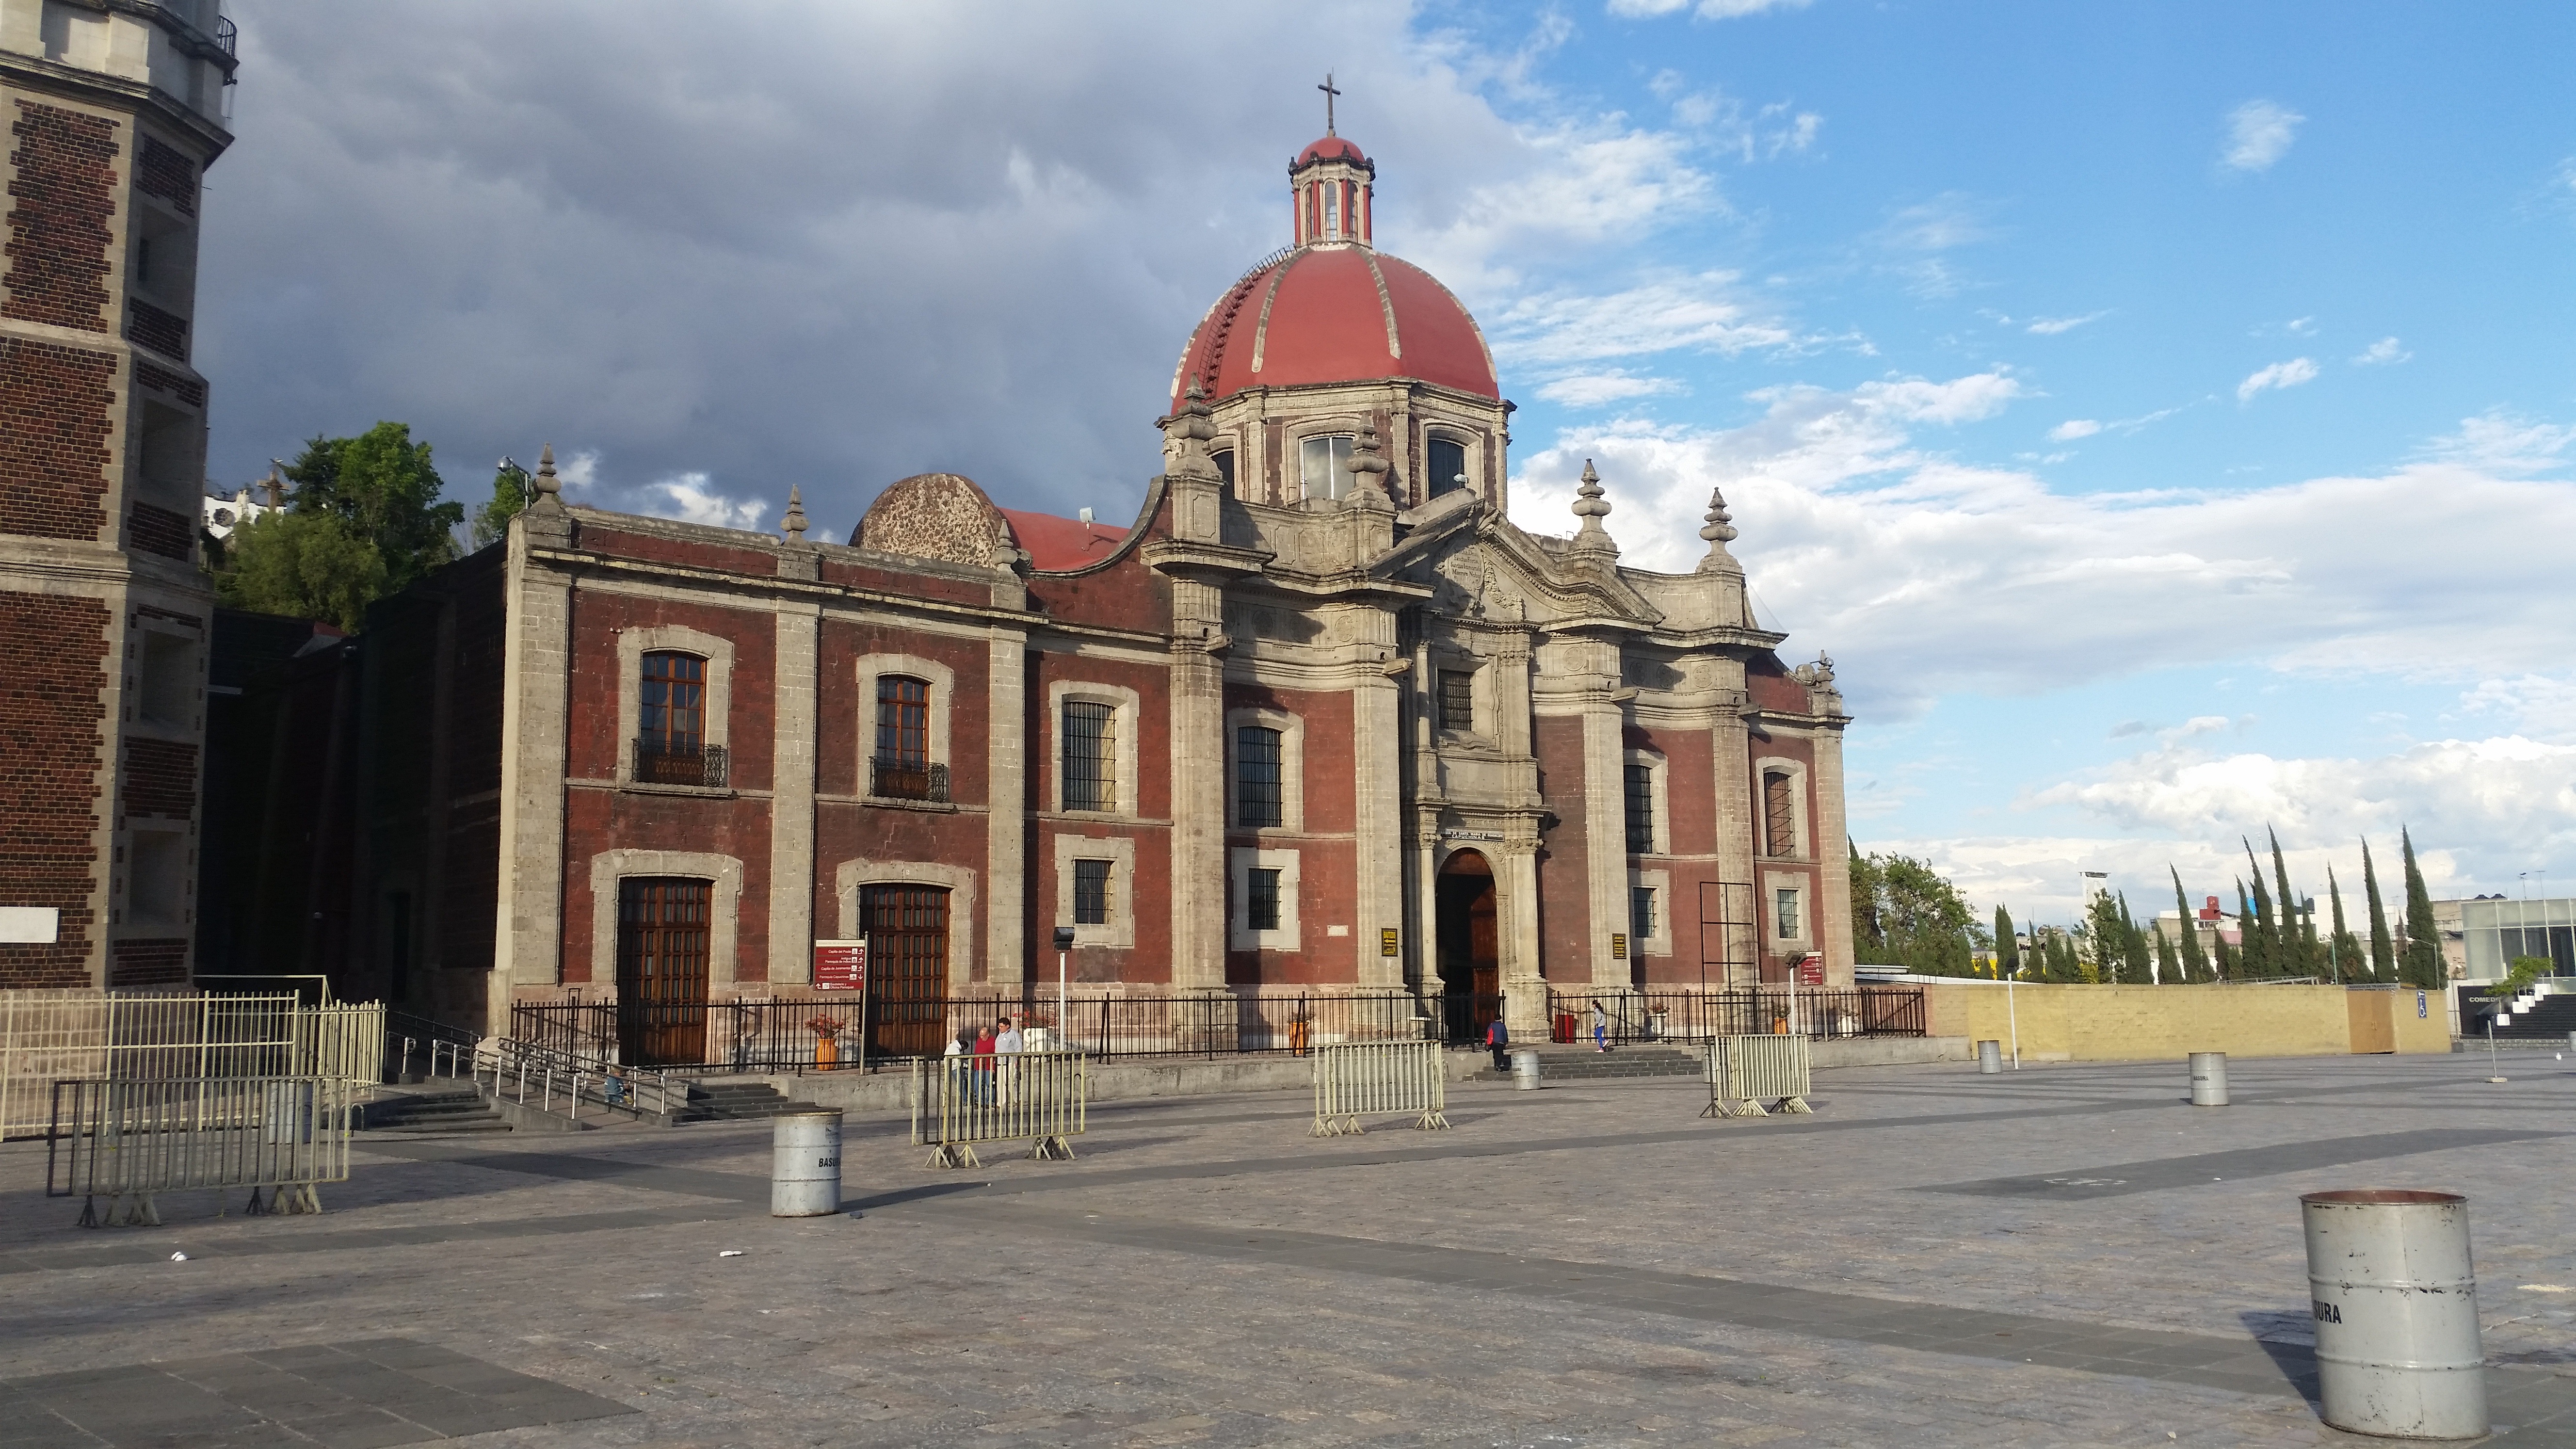
town, building, palace, downtown, plaza, landmark, facade, church, cathedral, place of worship, mexico, synagogue, town square, basilica, tepeyac, former parish